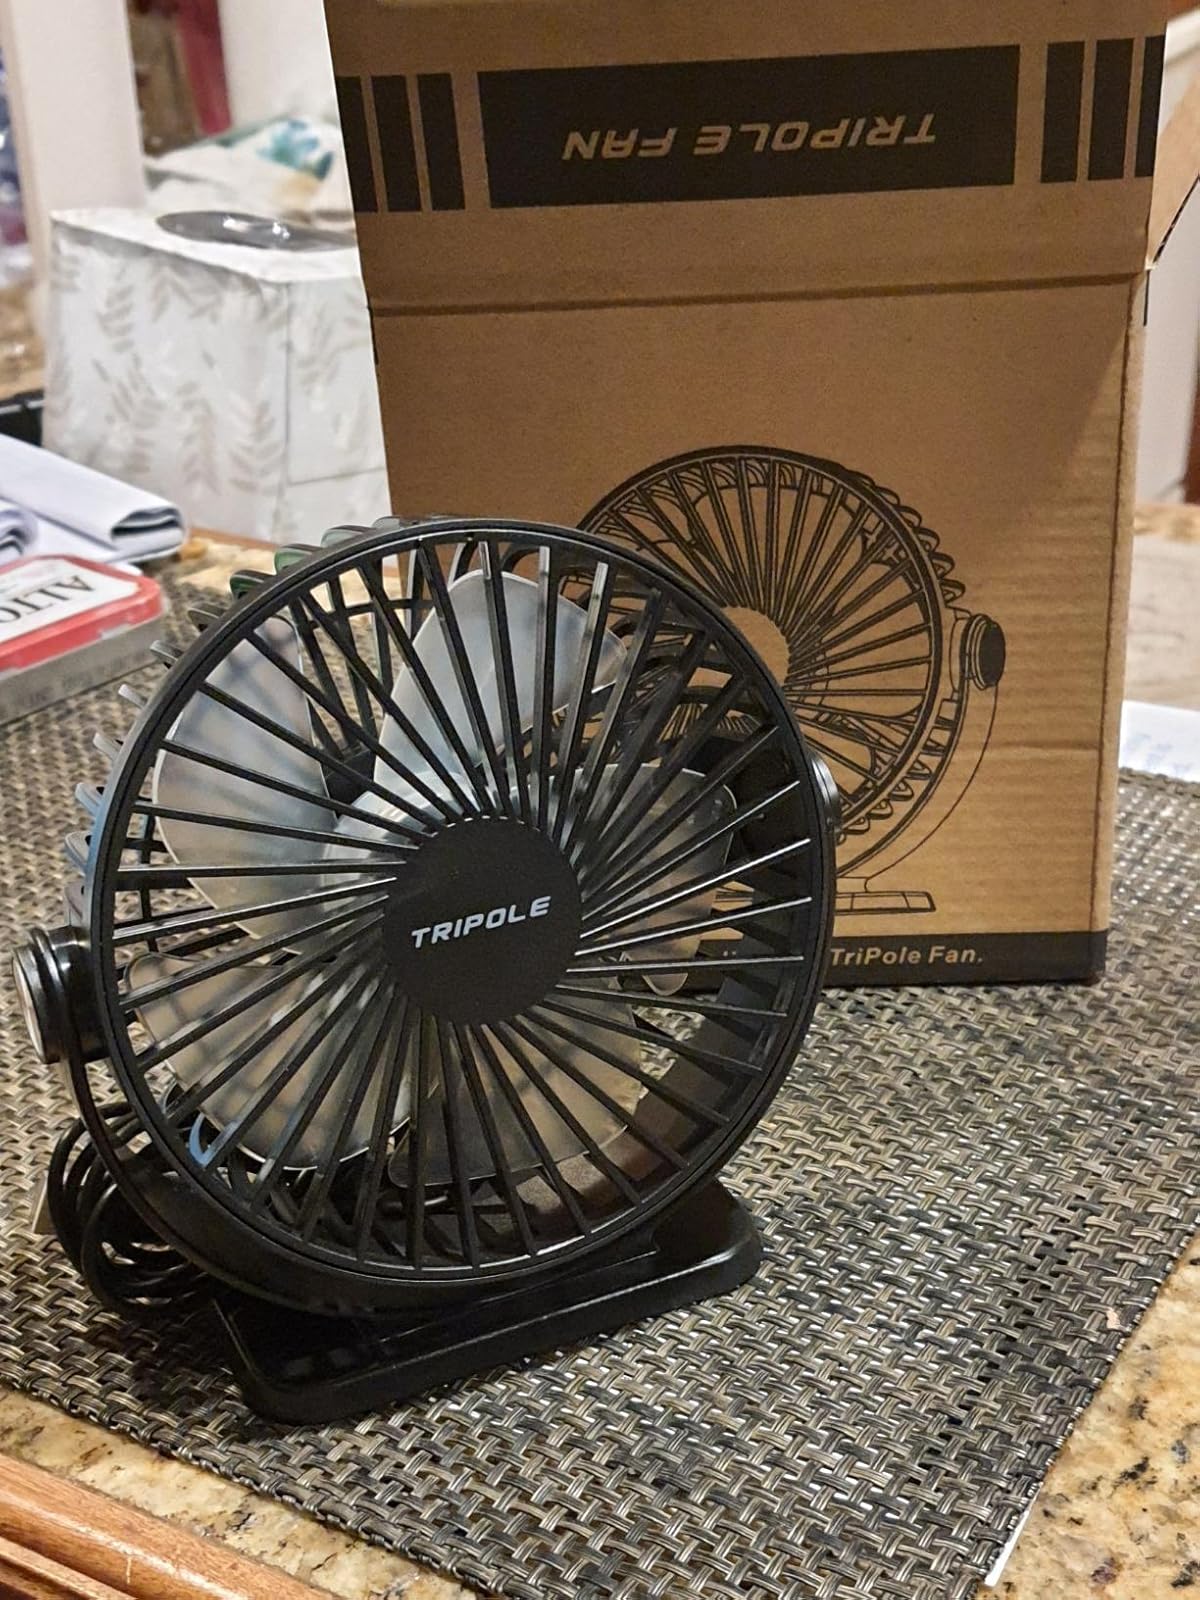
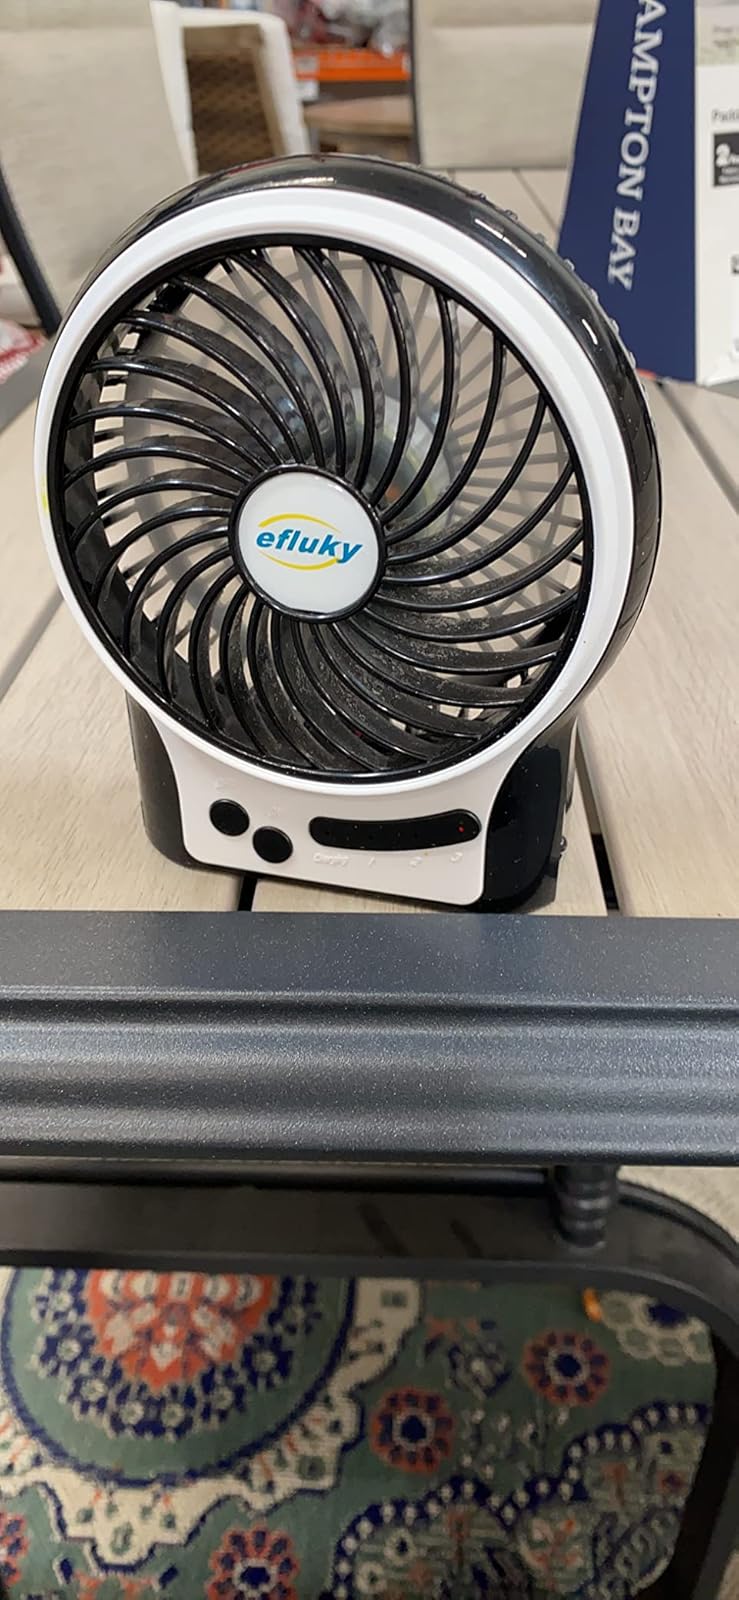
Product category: fan
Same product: no